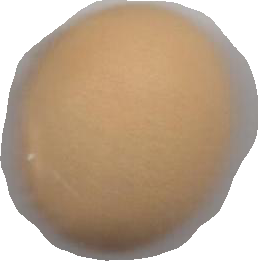
Variety: Grobogan